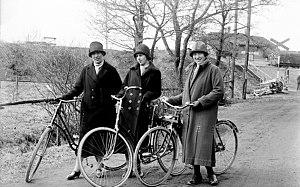
La gare de Munkedal est une gare ferroviaire suédoise à Munkedal.